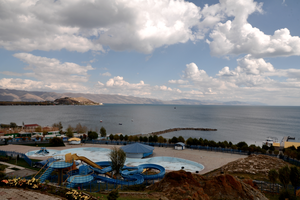
Station touristique au bord du Lac Sevan
Le lac Sevan, mer / lac de Gegham en arménien classique, ou lac Gegharkuni, est le plus grand lac d'Arménie, « véritable mer intérieure de 1 400 km² dotée du reste d'un régime à certains égards marin».
L’Arménie, en forme longue la république d'Arménie, en arménien Hayastan, Հայաստան et Hayastani Hanrapetut’yun, Հայաստանի Հանրապետություն, est un pays situé dans la région du Petit Caucase en Asie occidentale. Cette ancienne république socialiste soviétique a des frontières terrestres avec la Turquie à l'ouest, la Géorgie au nord-nord-ouest, l'Azerbaïdjan à l'est et l'Iran au sud-est.